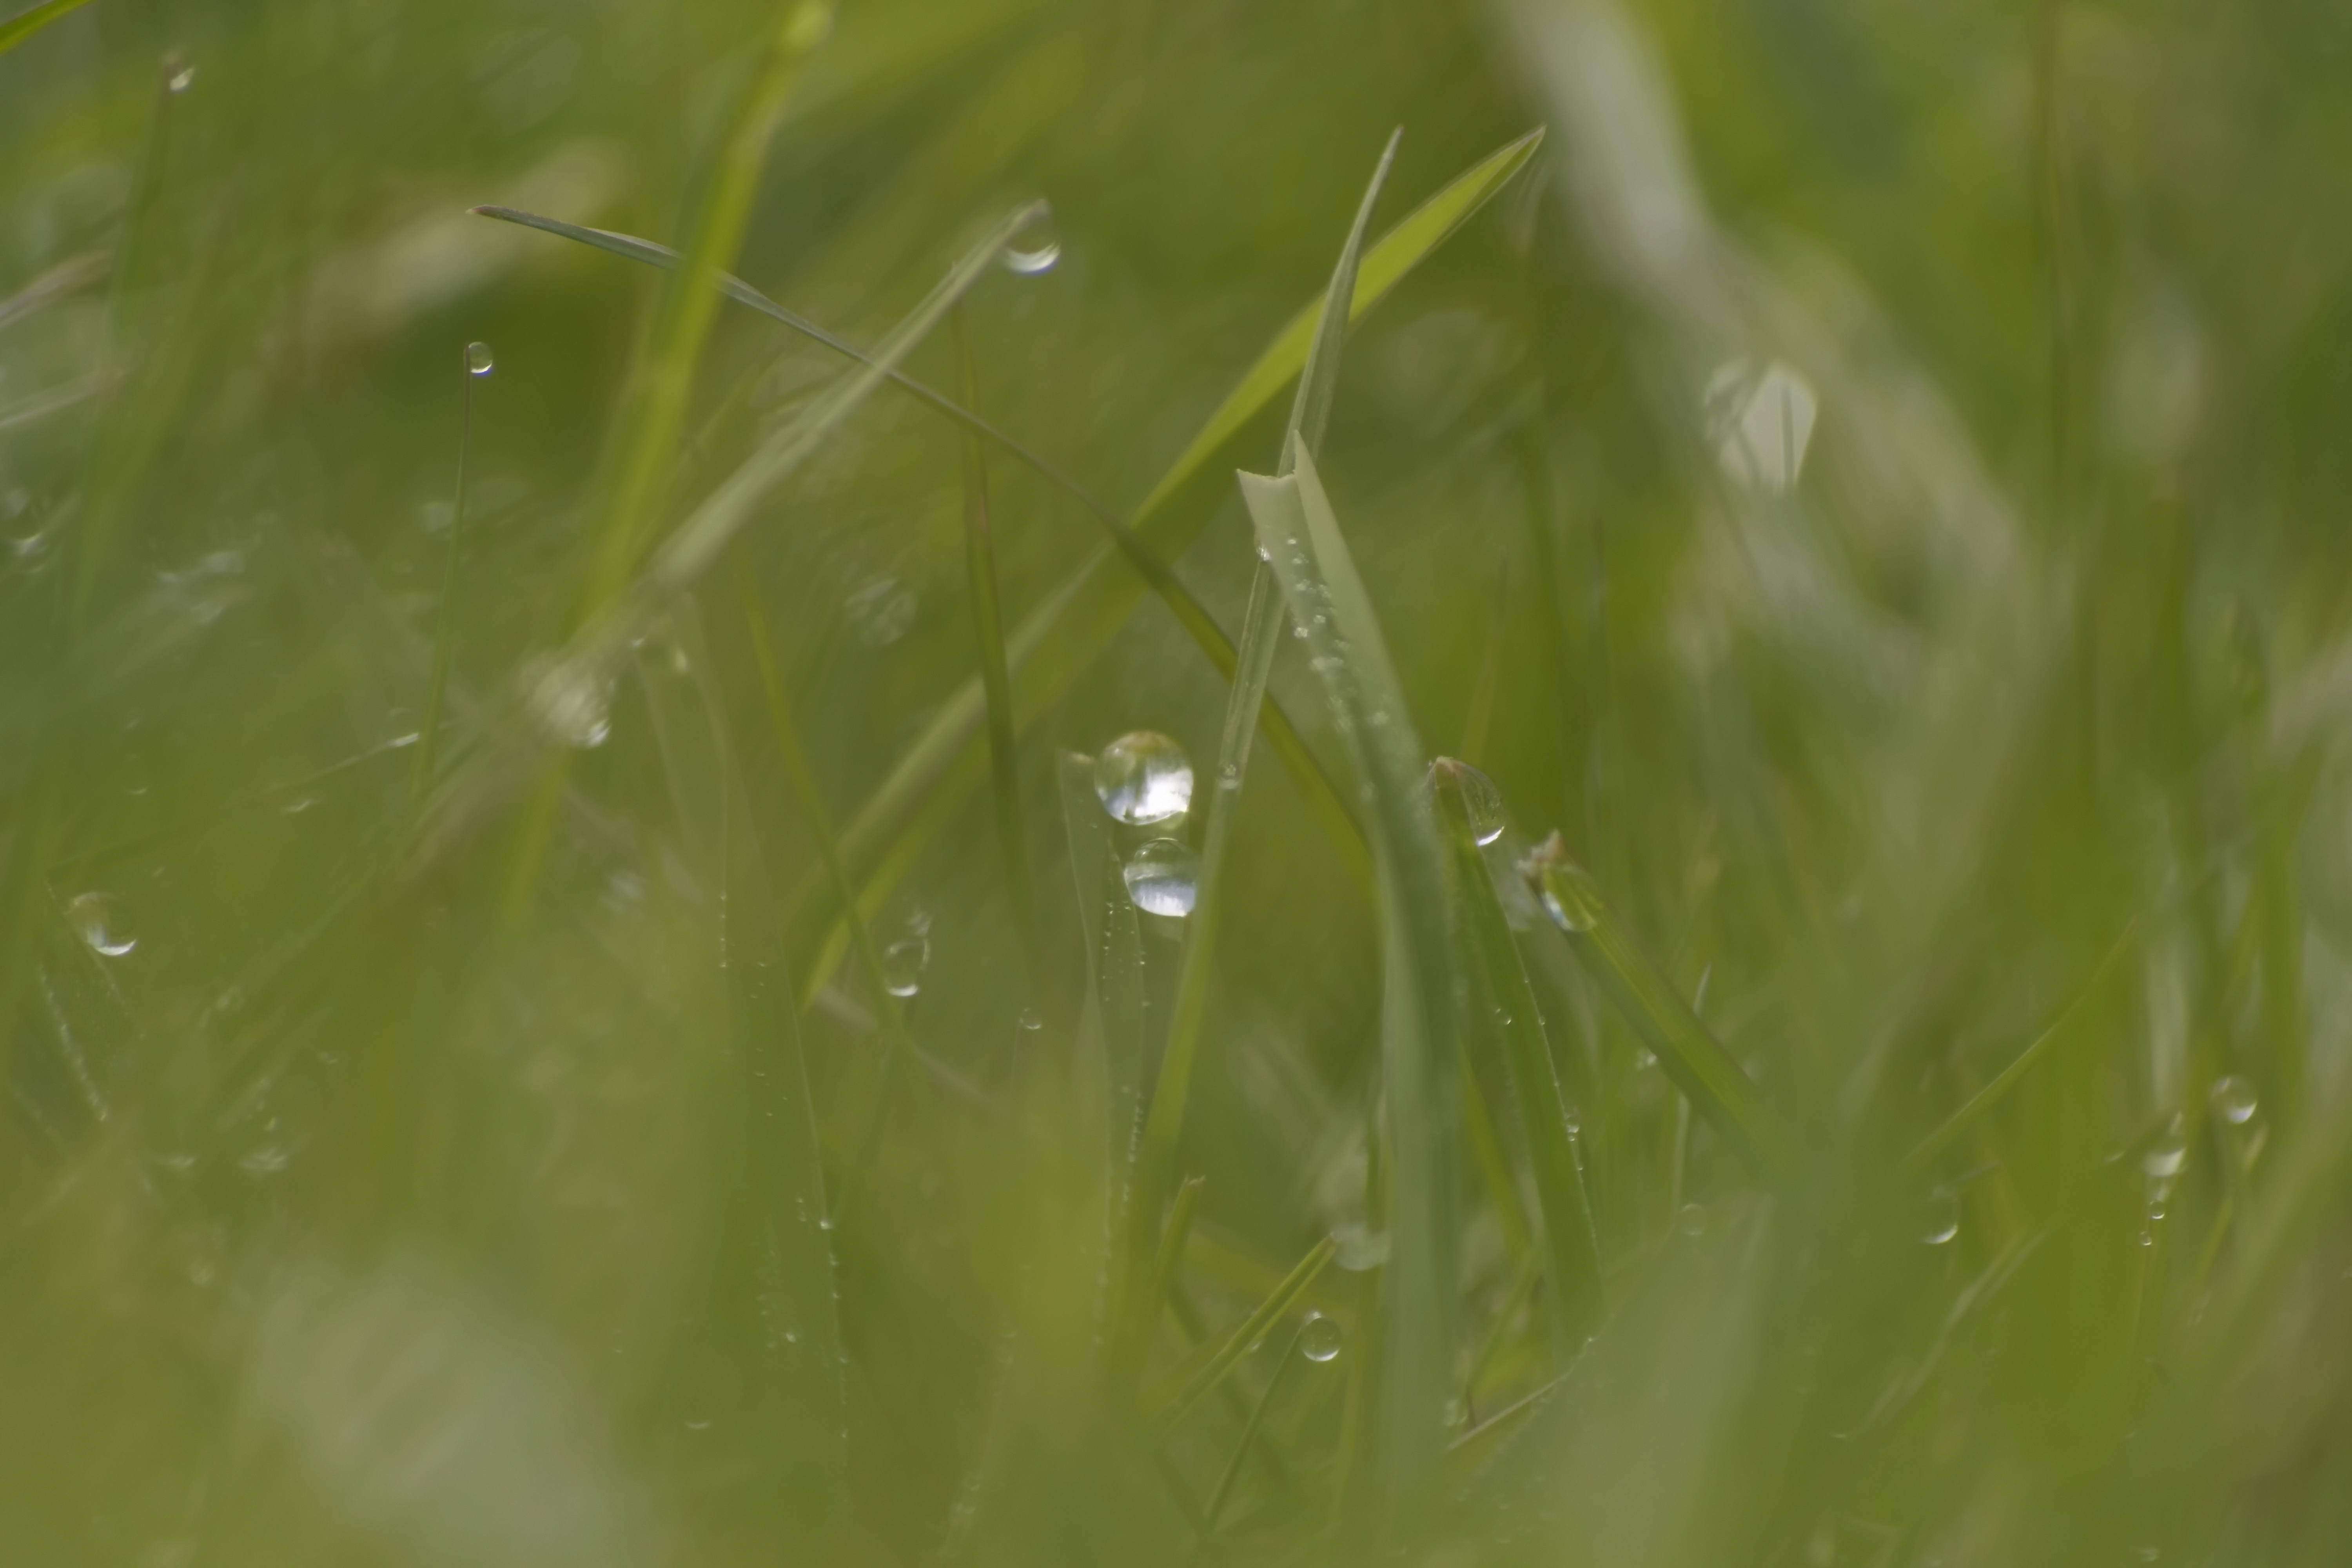
water, nature, grass, outdoor, drop, dew, plant, lawn, meadow, sunlight, rain, leaf, flower, green, nikon, close up, nederland, netherlands, outdoorphotography, regen, gras, paulvandevelde, pdvandevelde, padagudaloma, natuurfotografie, naturephotographer, dordrecht, nederlandinfotos, druppel, moisture, macro photography, grass family, plant stem